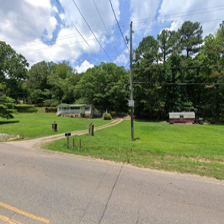
Label: streetView